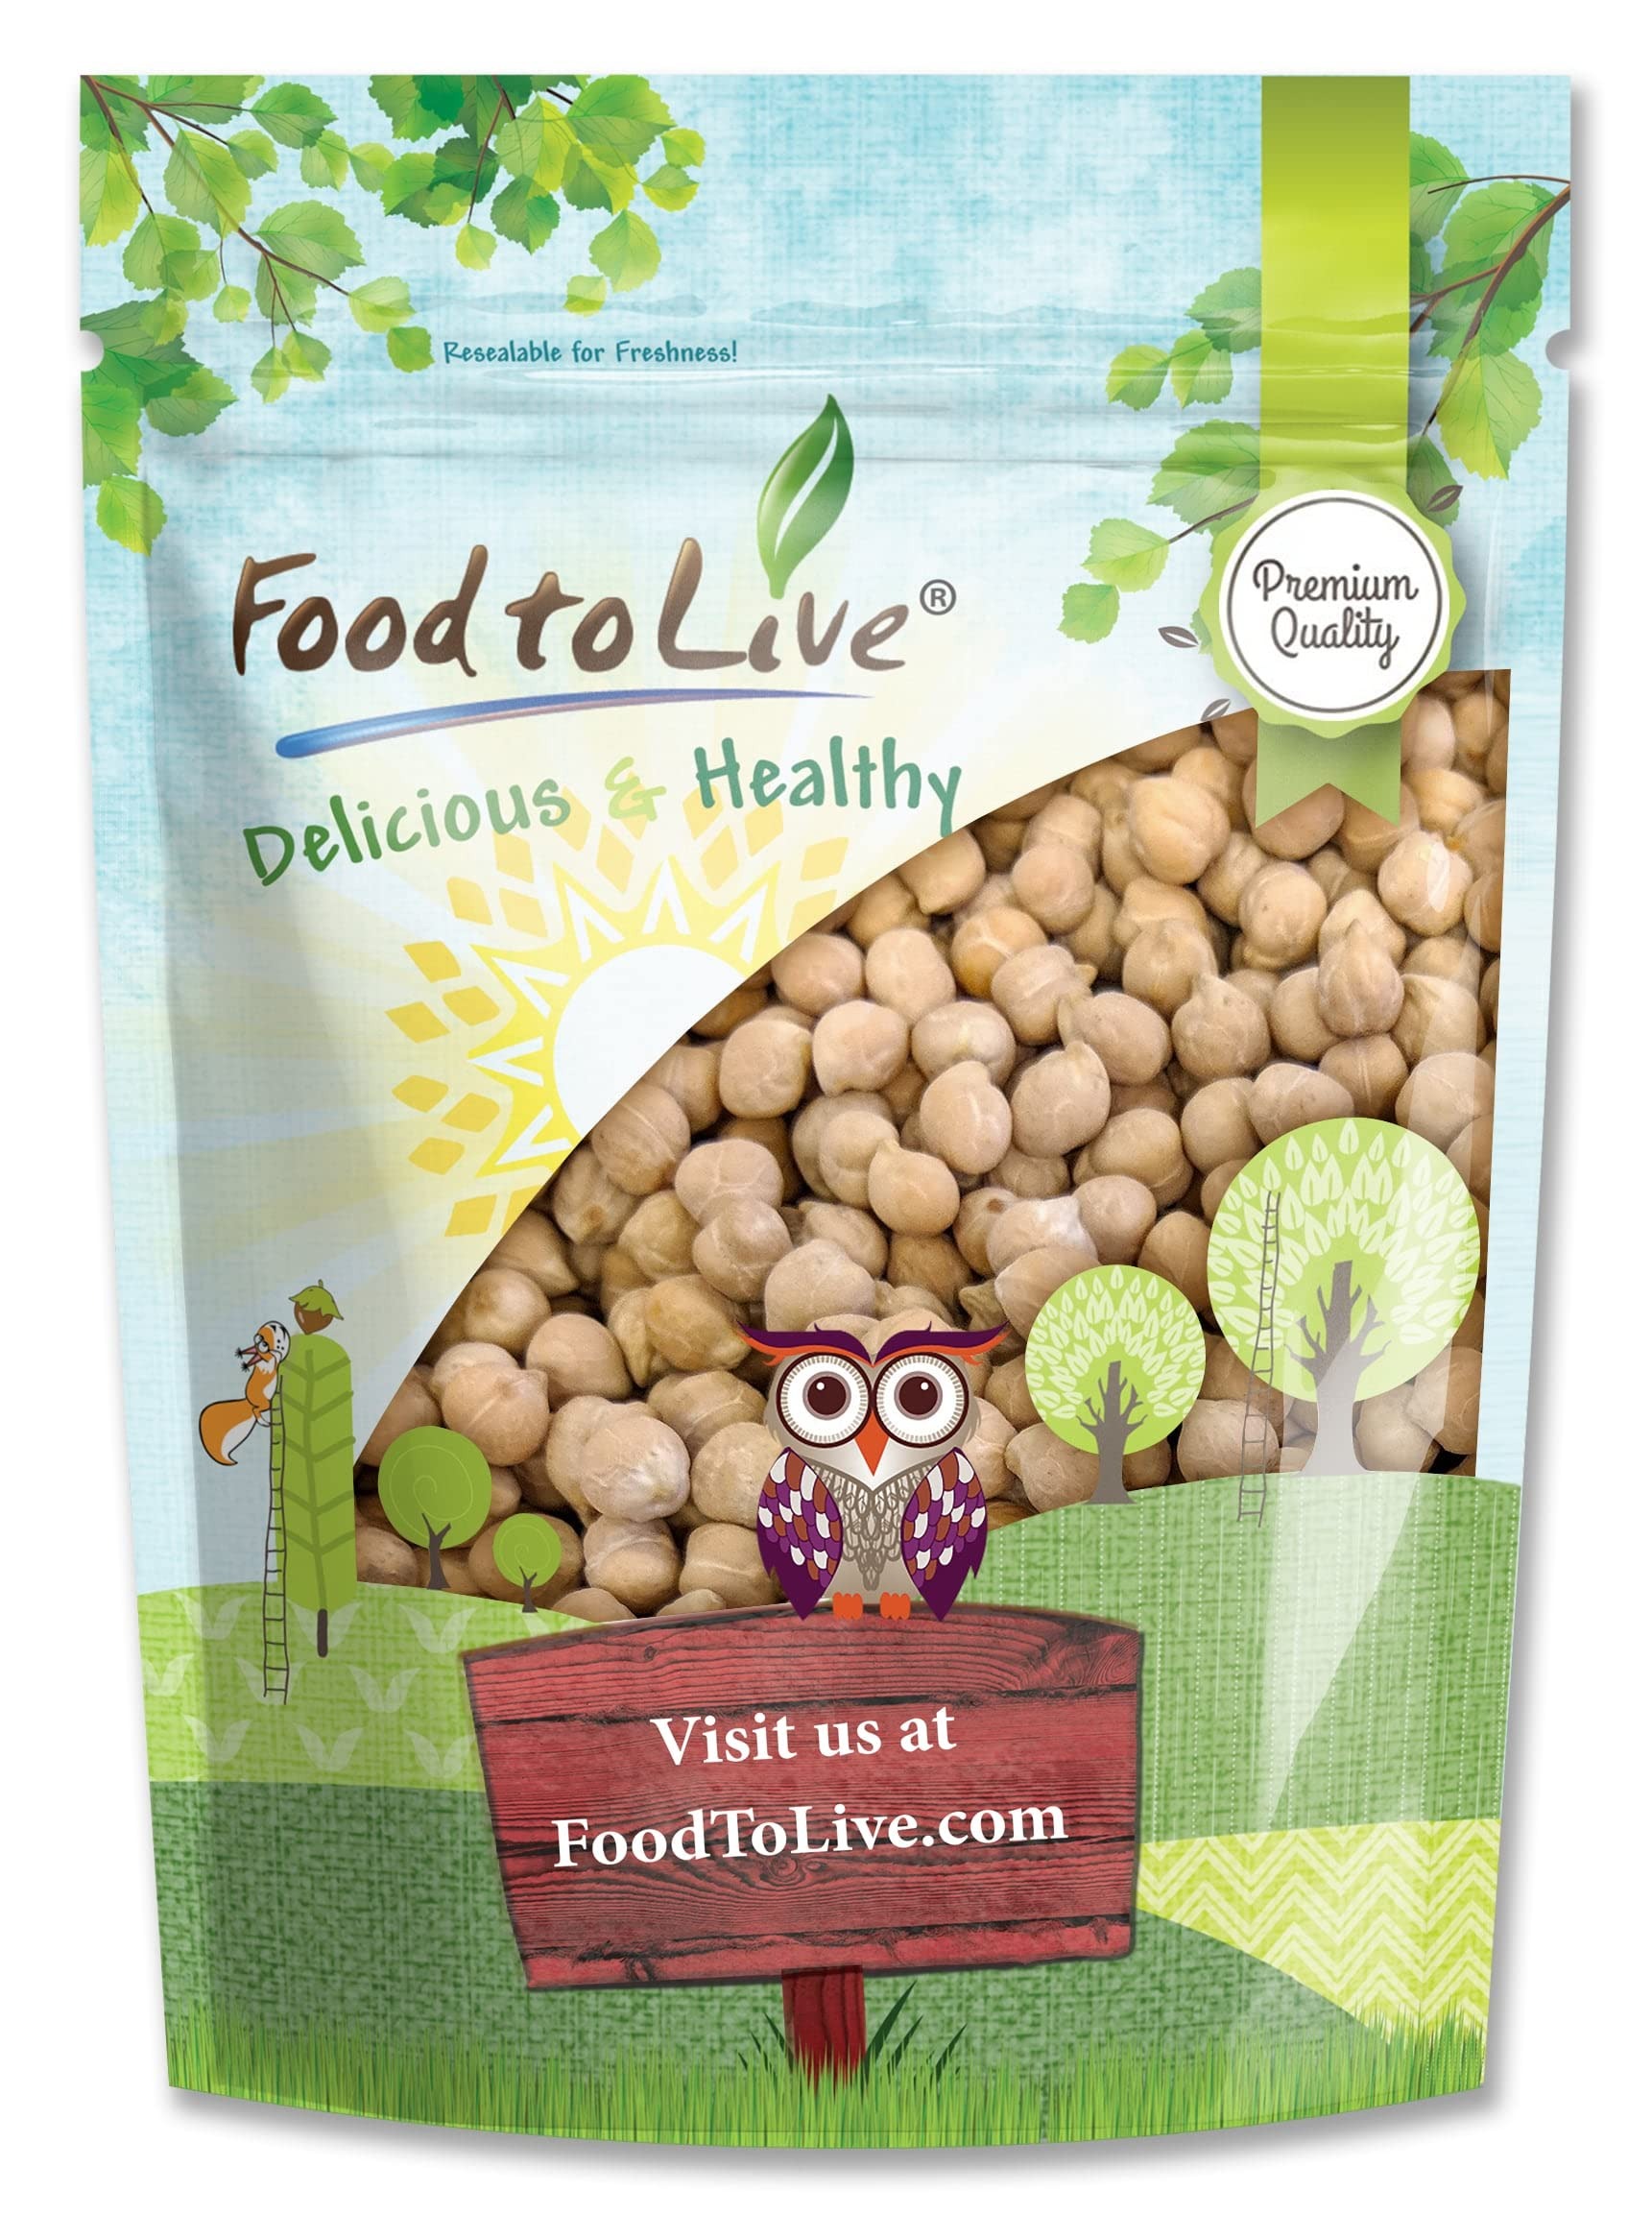
Item Name: Food to Live Blanched Hazelnuts, 2 Pounds Raw Whole Filberts, No Skin, Unsalted, Unroasted Nuts, Vegan Snack, Kosher, Bulk. Keto. Good Source of Vitamins and Protein. Great for Baking, Granola
Bullet Point 1: ✔️ NON-GMO & KOSHER: Food to Live Blanched Hazelnuts are of premium quality. They are Non-GMO, Kosher, and suitable for vegans.
Bullet Point 2: ✔️ BLANCHED & UNSALTED: Our Hazelnuts have no skin, no salt and are raw. These whole nuts have a creamy and mildly sweet flavor along with a crunchy texture.
Bullet Point 3: ✔️ HIGHLY NUTRITIOUS: Whole Filberts are a powerhouse of Manganese, Magnesium, Copper, Thiamin, Zinc, Phosphorus, Potassium, and Folate. They are great source of vitamins E, B6, and Omega-6, and Omega-9 fatty acids.
Bullet Point 4: ✔️ KETO & PALEO-FRIENDLY: Being low in net carbs and high in fiber and protein, Blanched Hazelnuts can be easily incorporated into Keto and Paleo diets.
Bullet Point 5: ✔️ SNACK & INGREDIENT: Enjoy it as a snack or incorporate it into a variety of recipes. Peeled hazelnuts are perfect for baked goodies, like breads, muffins, cookies, and cakes. Add them to yogurt, granola, sweet cereals, creamy savory sauces, salads, and stuffing.
Value: 31.9935
Unit: Ounce

Price: 24.93